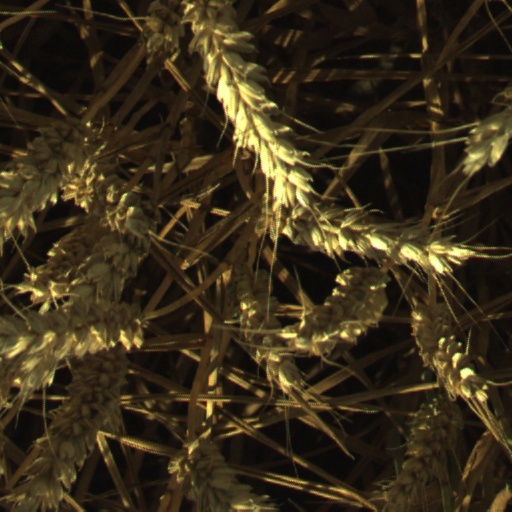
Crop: wheat